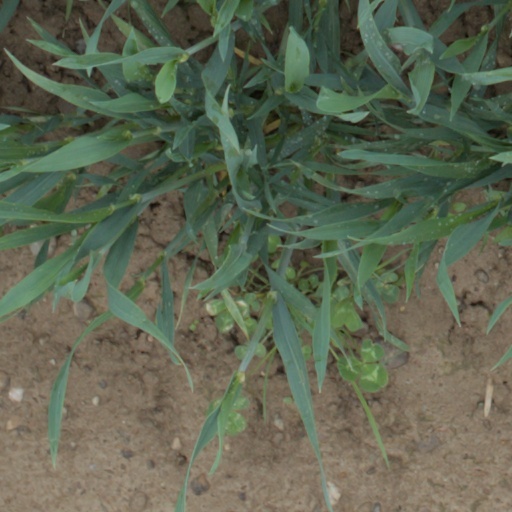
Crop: wheat